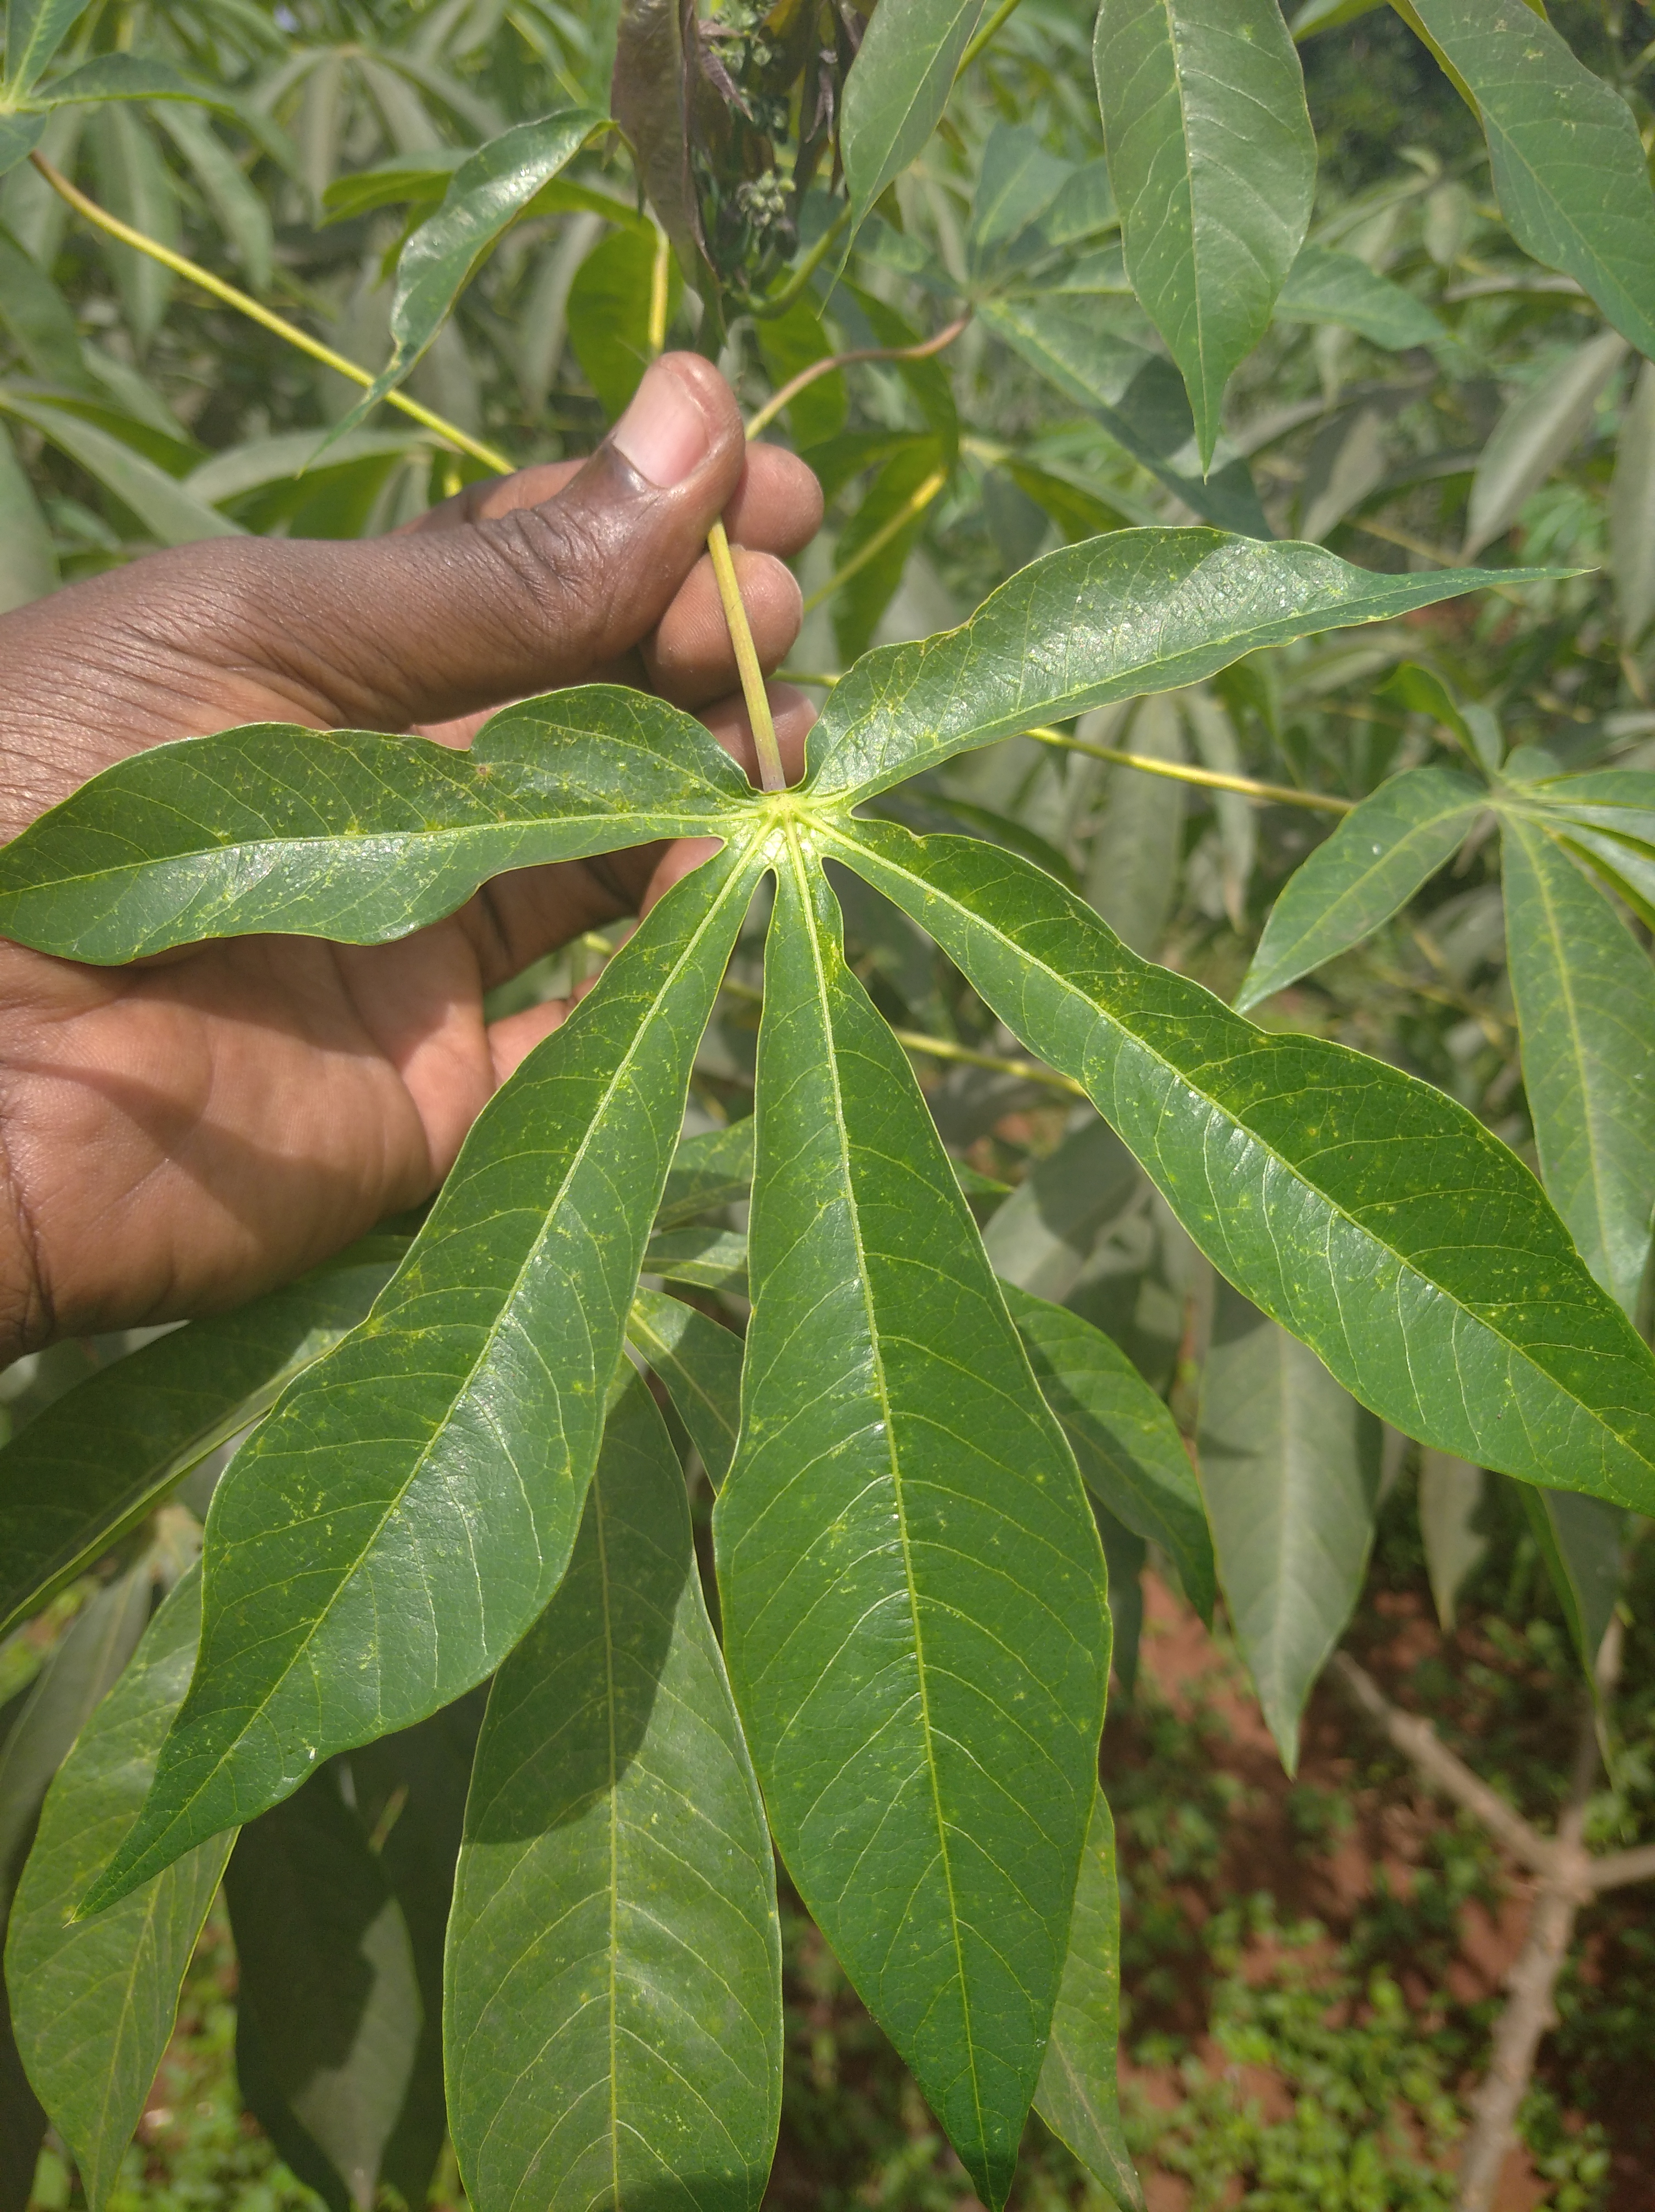
Label: healthy